A Rape on Campus

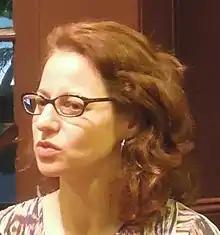
Sabrina Erdely

On November 19, 2014, "Rolling Stone" published the now retracted article by Sabrina Erdely titled "A Rape on Campus" about an alleged gang rape of a University of Virginia (UVA) student, Jackie Coakley. The UVA student, identified only as "Jackie" by the magazine, had been taken to a party by a fellow student, hosted at UVA's Phi Kappa Psi fraternity during 2012. At the chapter house party, Jackie alleged in the article, her date led her to a bedroom where she was gang raped by several fraternity members as part of their initiation ritual. For anonymity, Erdely only used Jackie's first name and gave pseudonyms to other students discussed in the story.